Quester

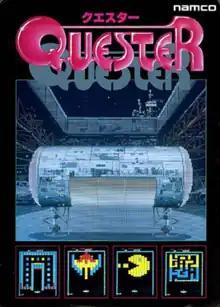
Advertising flyer

is a 1987 block breaker arcade game developed and published in Japan by Namco. Controlling a paddle-like craft, the player is tasked with clearing each stage by deflecting a ball towards a formation of bricks towards the top of the screen. Power-up items are hidden in some blocks, which can increase the size of the player's paddle, a barrier that prevents the ball from moving off the screen, and a forcefield that will release eight other balls when touched.